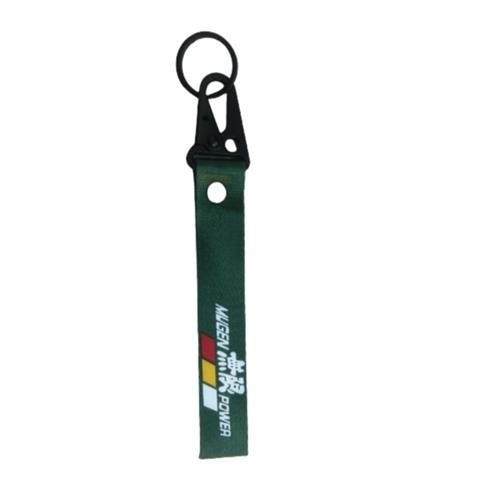
Fashion Tow Strap (Mugen Power Green)
Fashion Tow Strap (Mugen Power Green)
Brand: Electro Gadgets
Category: Home & Garden > Lawn & Garden > Outdoor Power Equipment Accessories > Pressure Washer Accessories > Straps